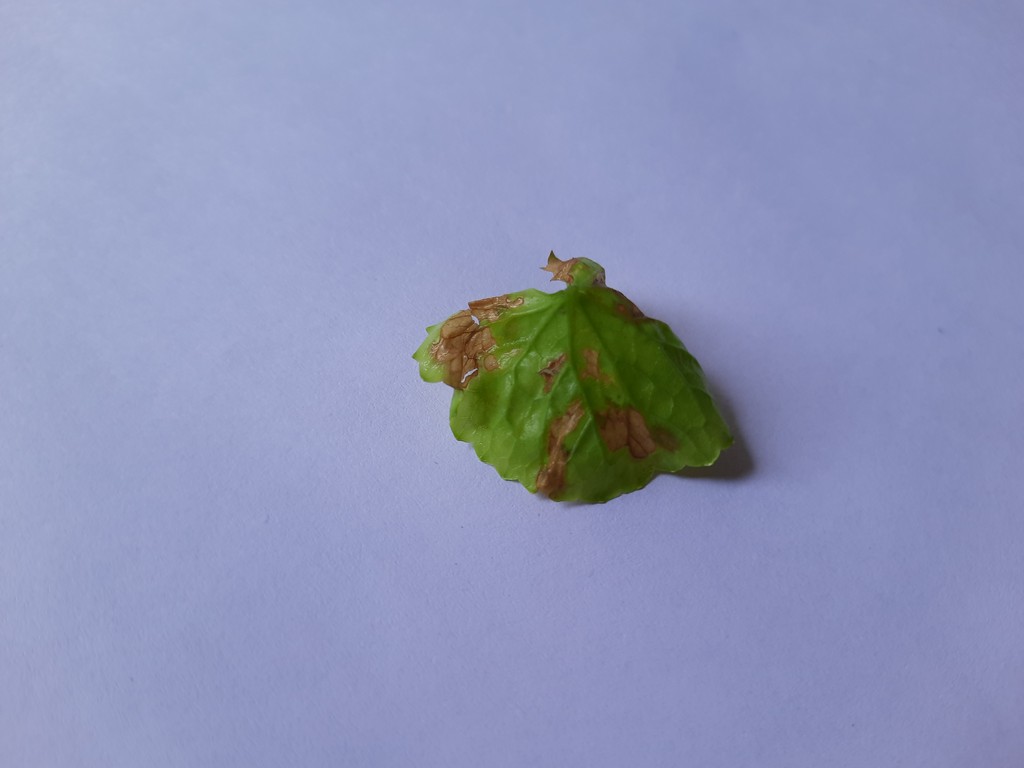
Label: Unhealthy